Kuştul Monastery

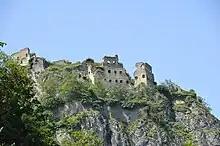
Kuştul Monastery

Kuştul Monastery was a Greek Orthodox monastery, located near Şimşirli village, Maçka district, Trabzon Province, Turkey. The native name is sometimes also shortened to .